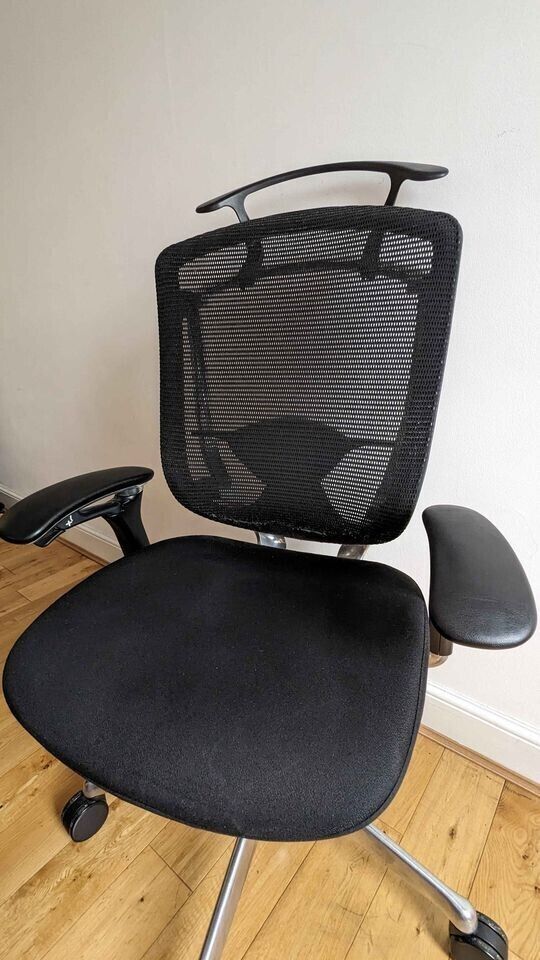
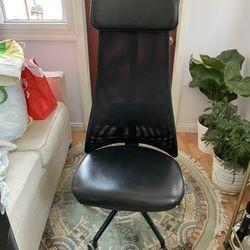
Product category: items_chair
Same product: no